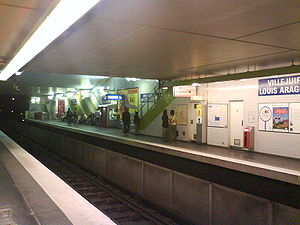
Villejuif - Louis Aragon (metrostation) / Eksterne henvisninger
Metrostationens perroner
Villejuif – Louis Aragon er en metrostation i kommunen Villejuif i Paris og endestation for metrolinje 7's sydlige sidelinje. Den blev åbnet 28. februar 1985.